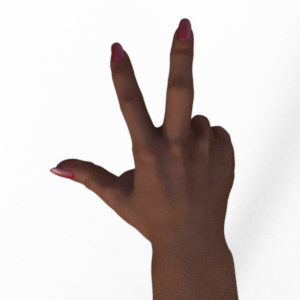
Label: scissors